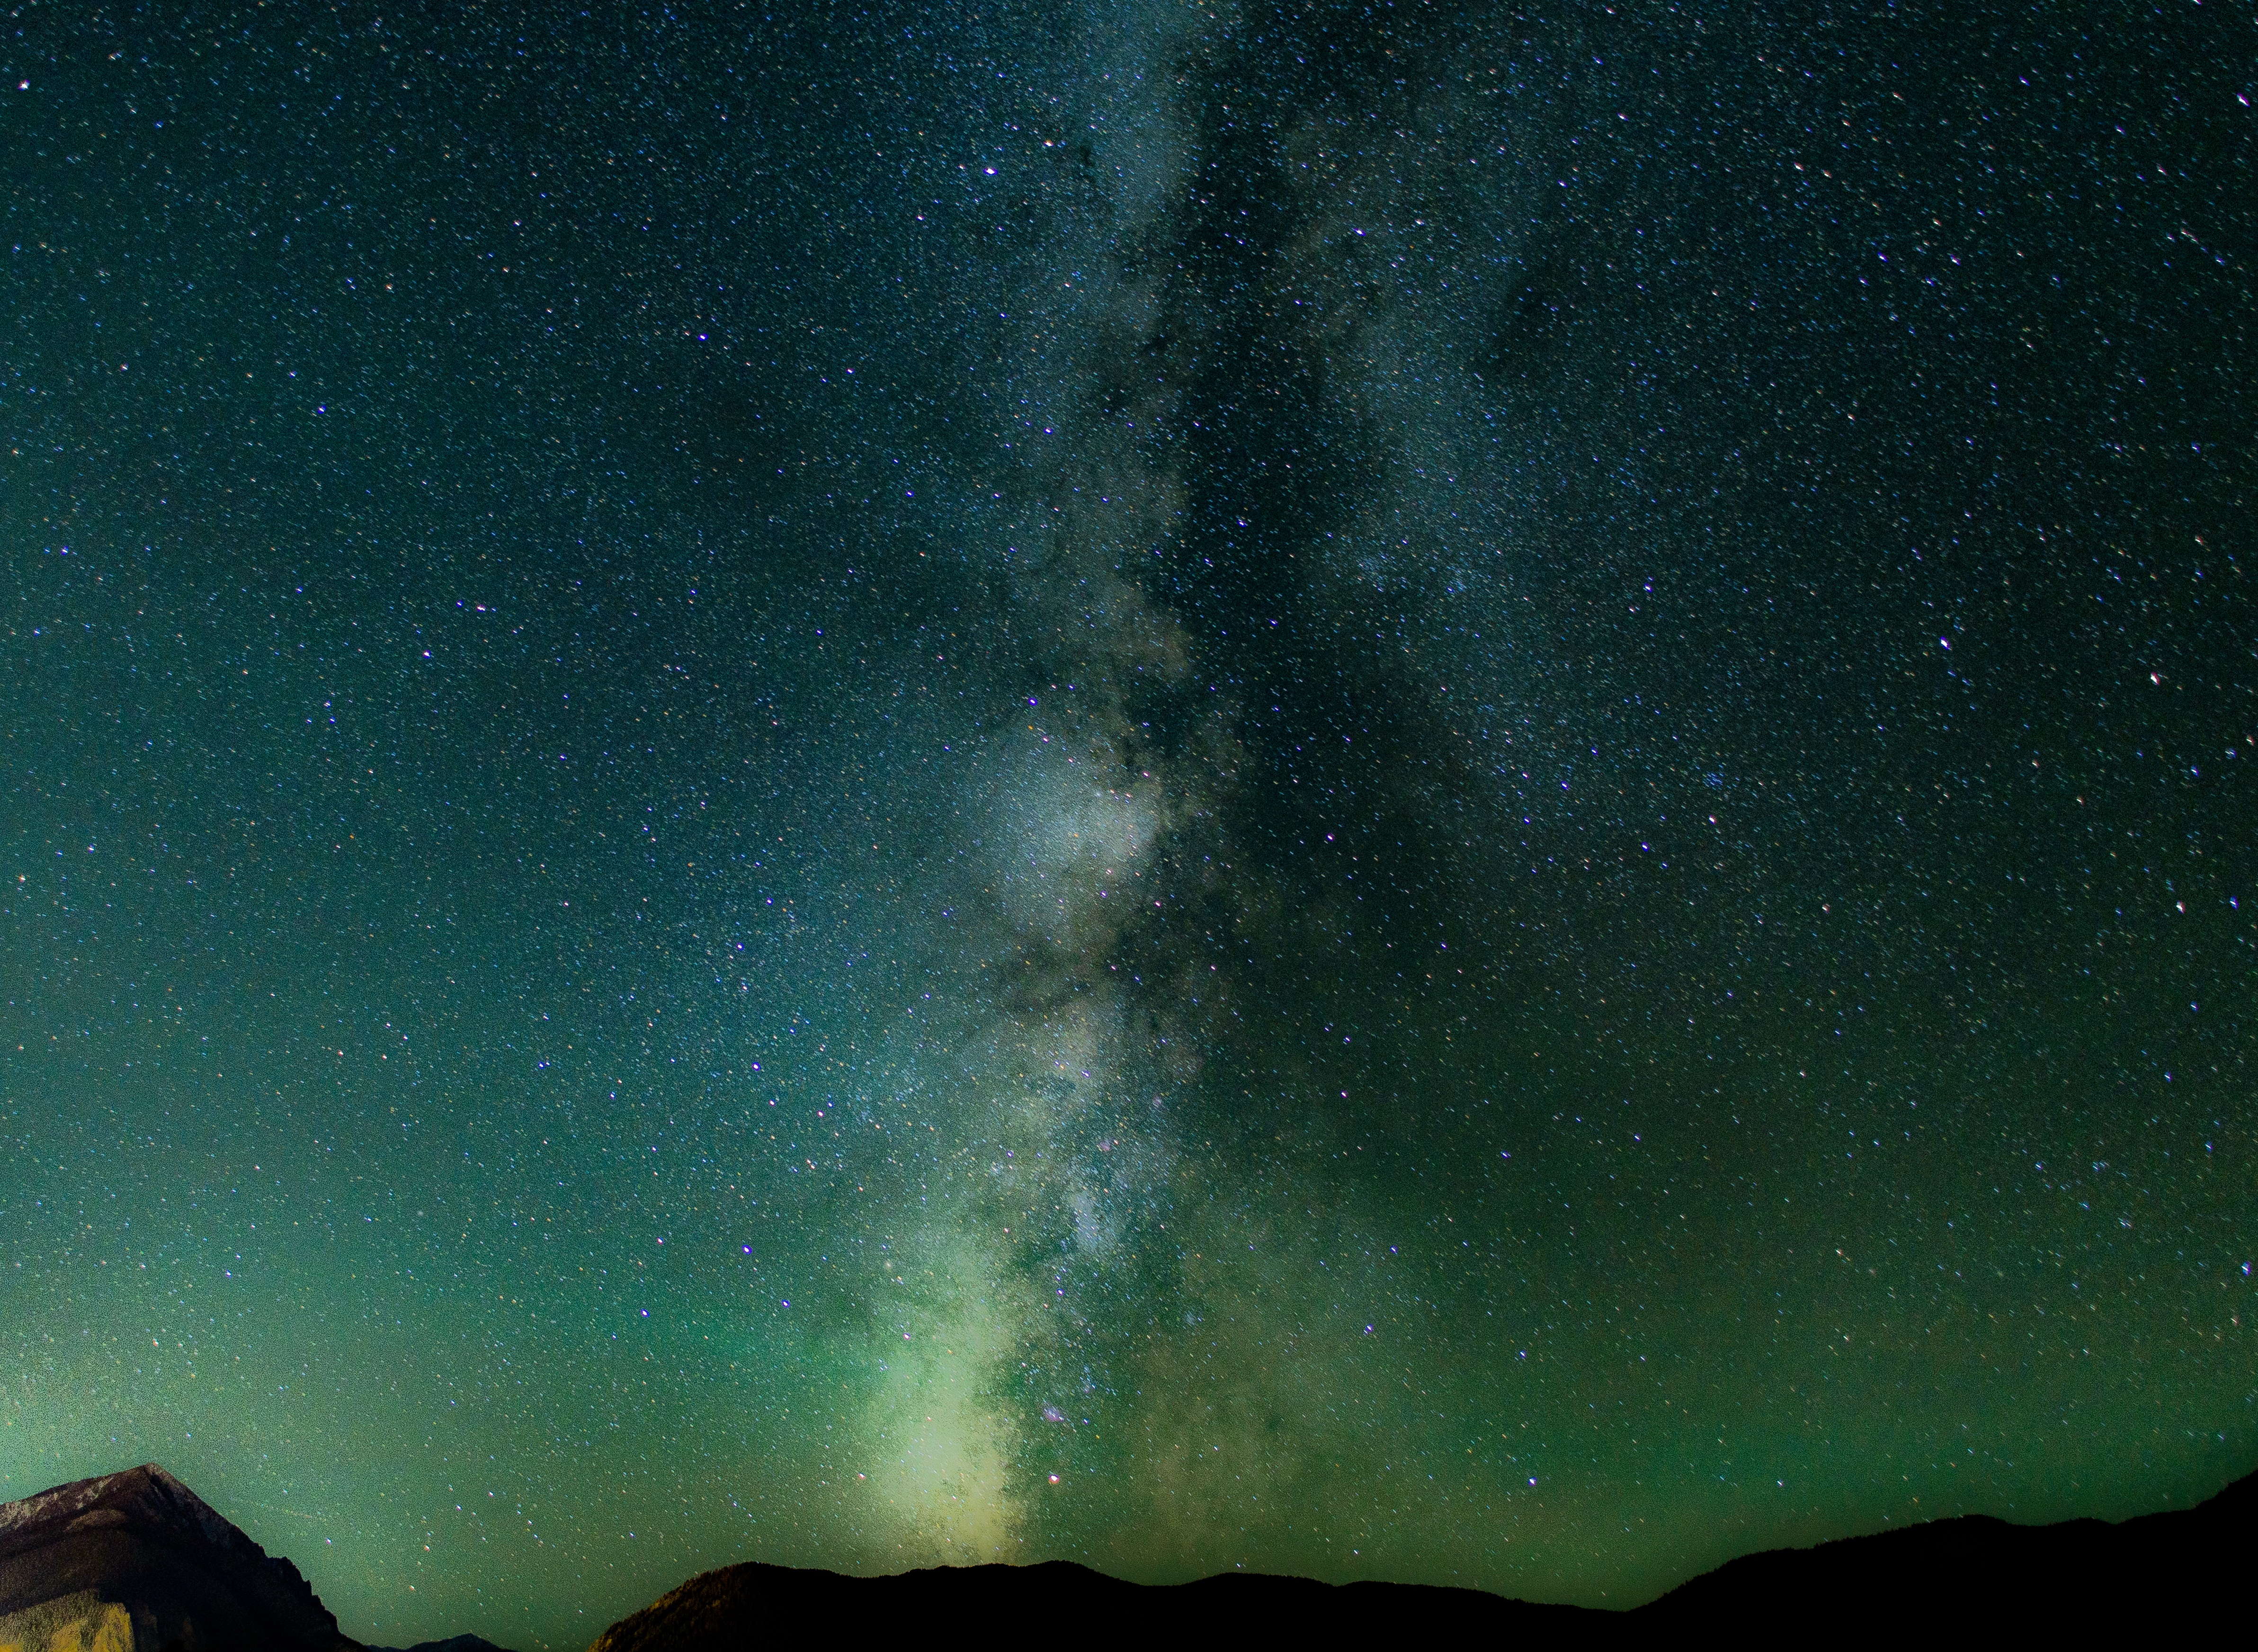
abstract, sky, night, star, milky way, atmosphere, dark, evening, constellation, space, galaxy, aurora, astrology, outer space, starry, astronomy, stars, planet, astronomical object, spiral galaxy